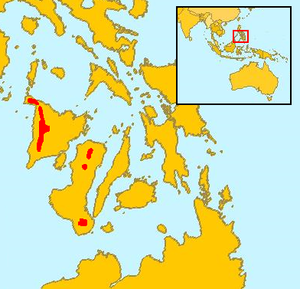
Le sanglier des Visayas est un mammifère de la famille des suidés. Présent dans quelques îles des Philippines, il était auparavant considéré comme une sous-espèce du sanglier à moustaches.